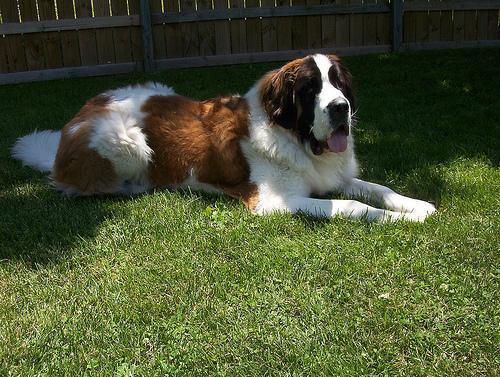
saint bernard